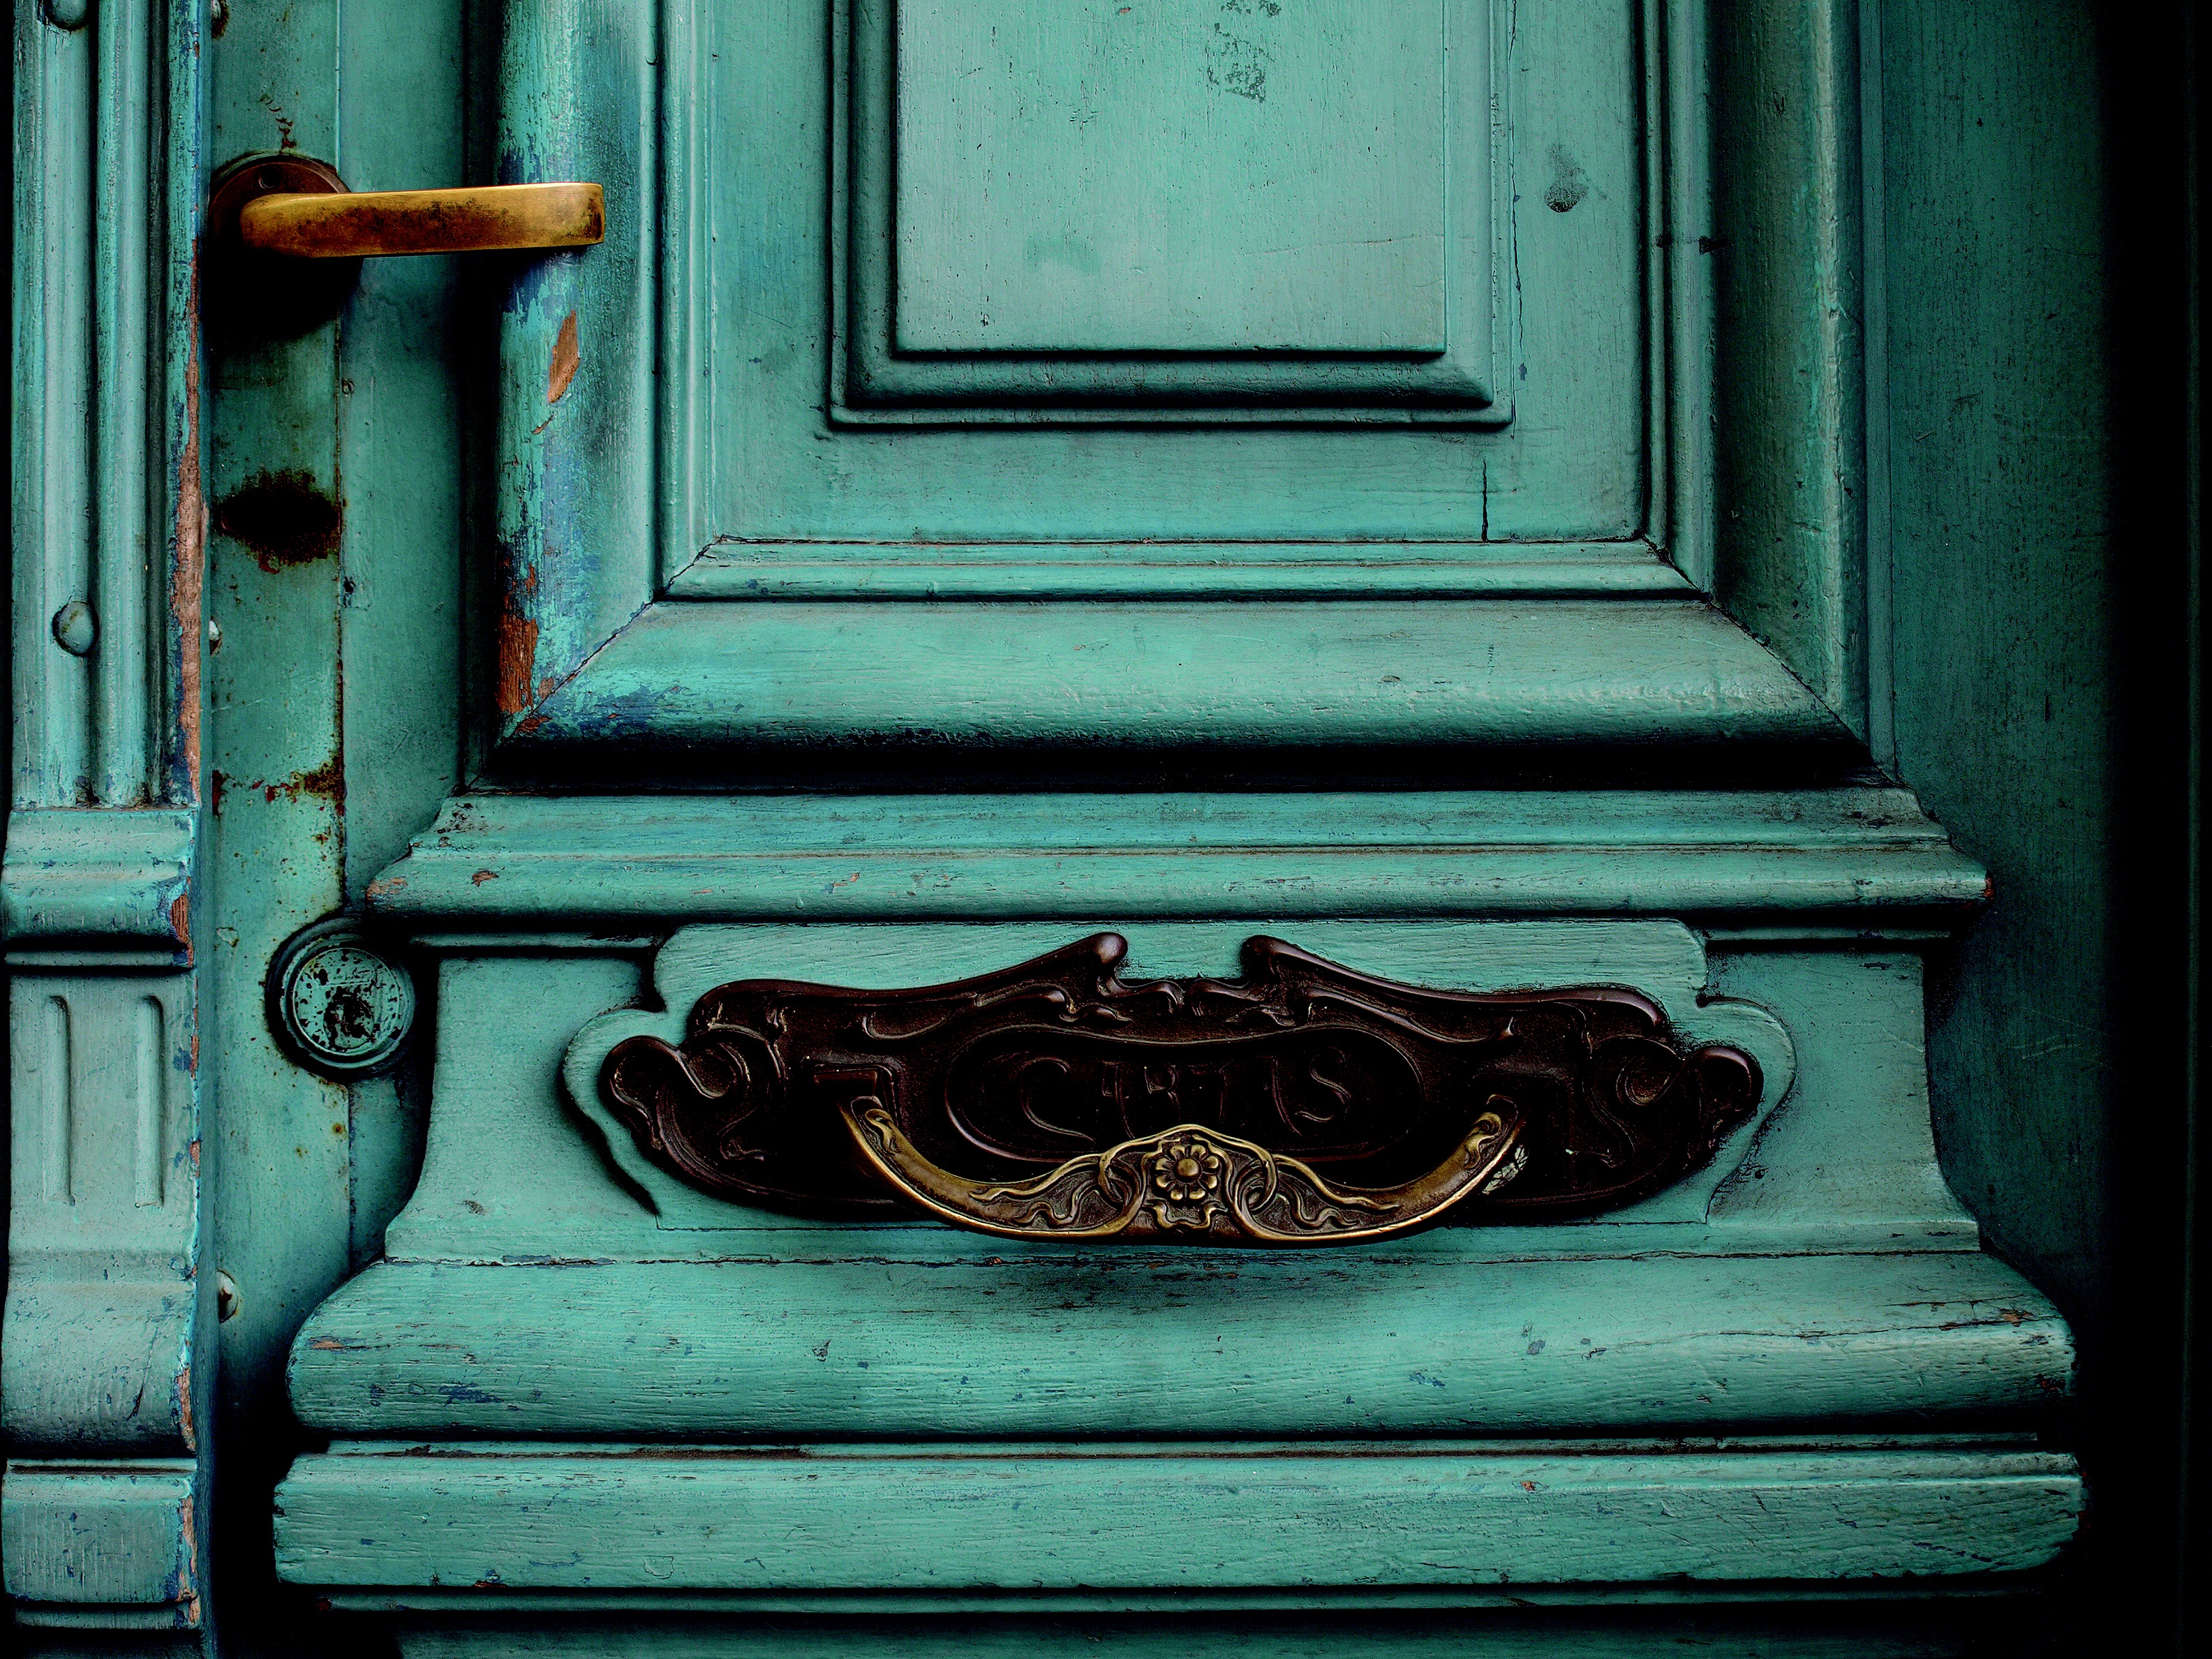
wood, window, green, color, darkness, blue, black, monochrome, door, art, symmetry, shape, old door, mail letters, door cancel, lock rusty, ornaments bronze, urban decrepitude, noble materials, painting decap, wood brass, input vintage